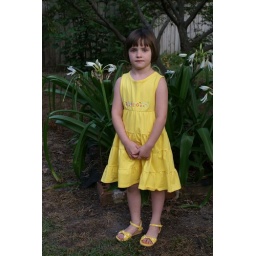
Elizabeth Yates in yellow dress and show Fayetteville, NC